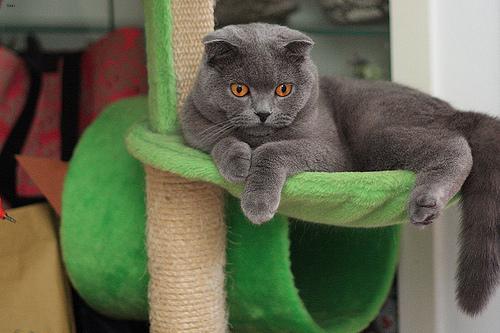
Breed: British Shorthair